Robert Smirke (painter)

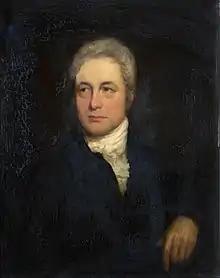
Robert Smirke by Mary Smirke – now in the Royal Academy

In 1775 he became a member of the Incorporated Society of Artists, with which he began to exhibit by sending five works; he showed works there again in 1777 and 1778. In 1786 he exhibited "Narcissus" and "The Lady and Sabrina" ( a subject from Milton's "Comus") at the Royal Academy; these were followed by many works, usually small in size, illustrative of the English poets, especially James Thomson.